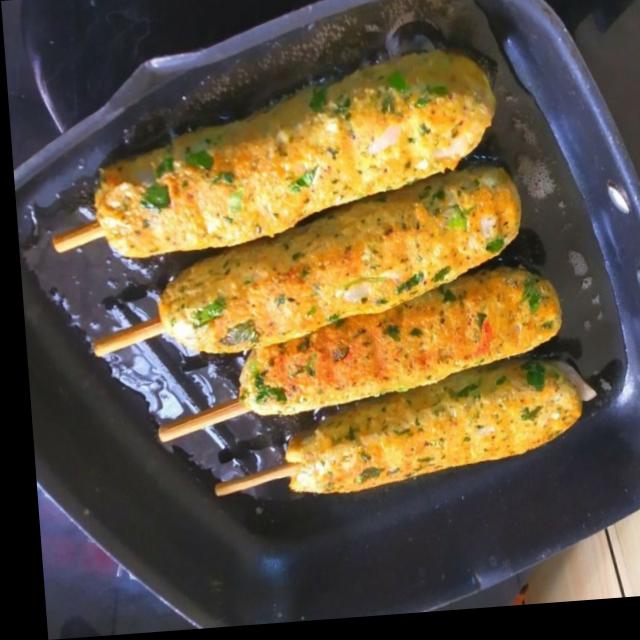
Dish: kebab